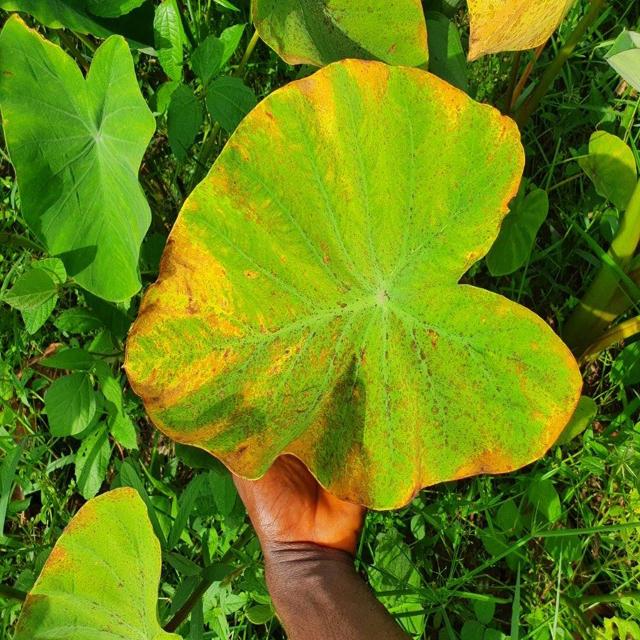
Label: Mid_Blight